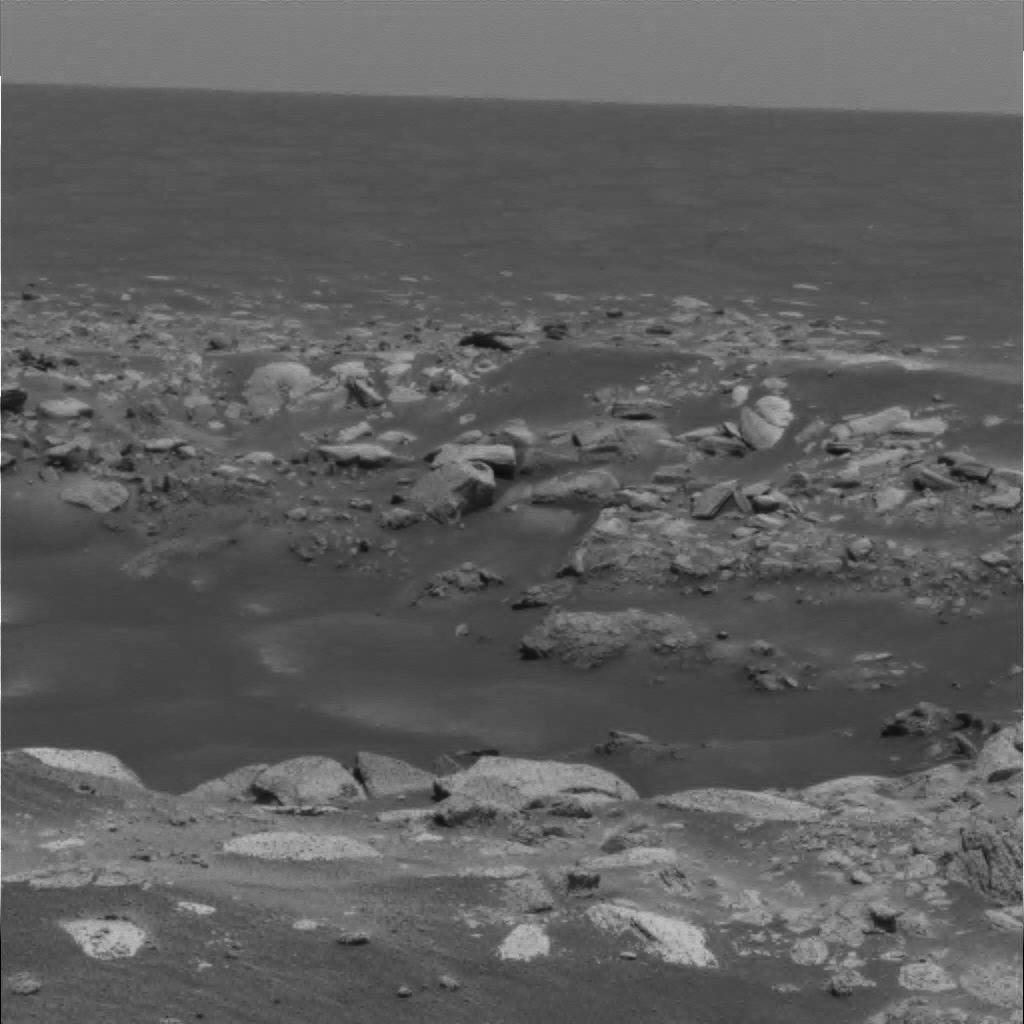
Surface features visible: Rock Outcrops, Clasts, Soil, Spherules, Distant Vista, Sky